Where Trails Divide

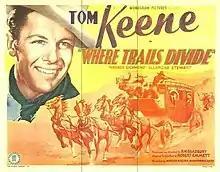

Where Trails Divide is a 1937 American Western film directed by Robert N. Bradbury and starring Tom Keene, Warner Richmond and Eleanor Stewart.